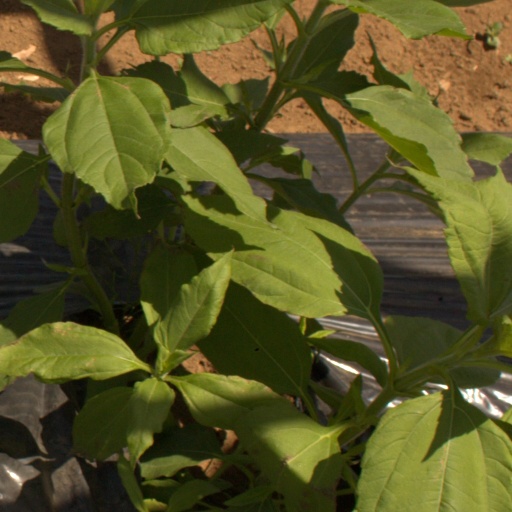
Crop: Jerusalem artichoke